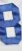
Number: 8